Deep Blue (song)

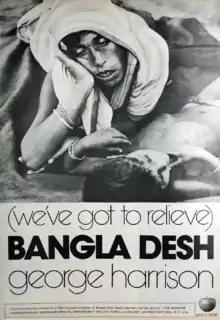
Trade ad for the "Bangla Desh" single, August 1971

Apple Records issued the "Bangla Desh" / "Deep Blue" single on 28 July 1971 in the United States (as Apple 1836) and 30 July in Britain (R 5912). Before then, Apple's US distributor, Capitol Records, had manufactured one-sided promo discs, featuring just "Bangla Desh", with the result that the lead side had already received considerable airplay in the build-up to the concerts. The release was accompanied by a trade advertisement that reflected the emotion conveyed in "Deep Blue", of someone watching a loved one "waste away", Spizer writes; in this case, the image depicted a mother attempting to comfort her starving child.